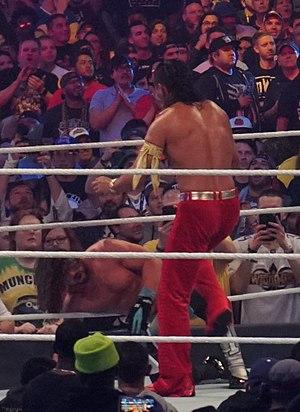
Shinsuke Nakamura est un pratiquant d'arts martiaux mixtes et catcheur japonais. Il travaille actuellement à la World Wrestling Entertainment, dans la division SmackDown, où il est l'actuel Champion par équipe de SmackDown avec Cesaro.